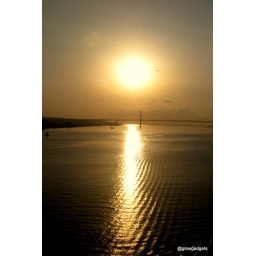
I love this image of the aeroplane flying into the sun as it rises over Lisbon.